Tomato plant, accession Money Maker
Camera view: bottom (45 deg); turntable rotation: 270 degrees
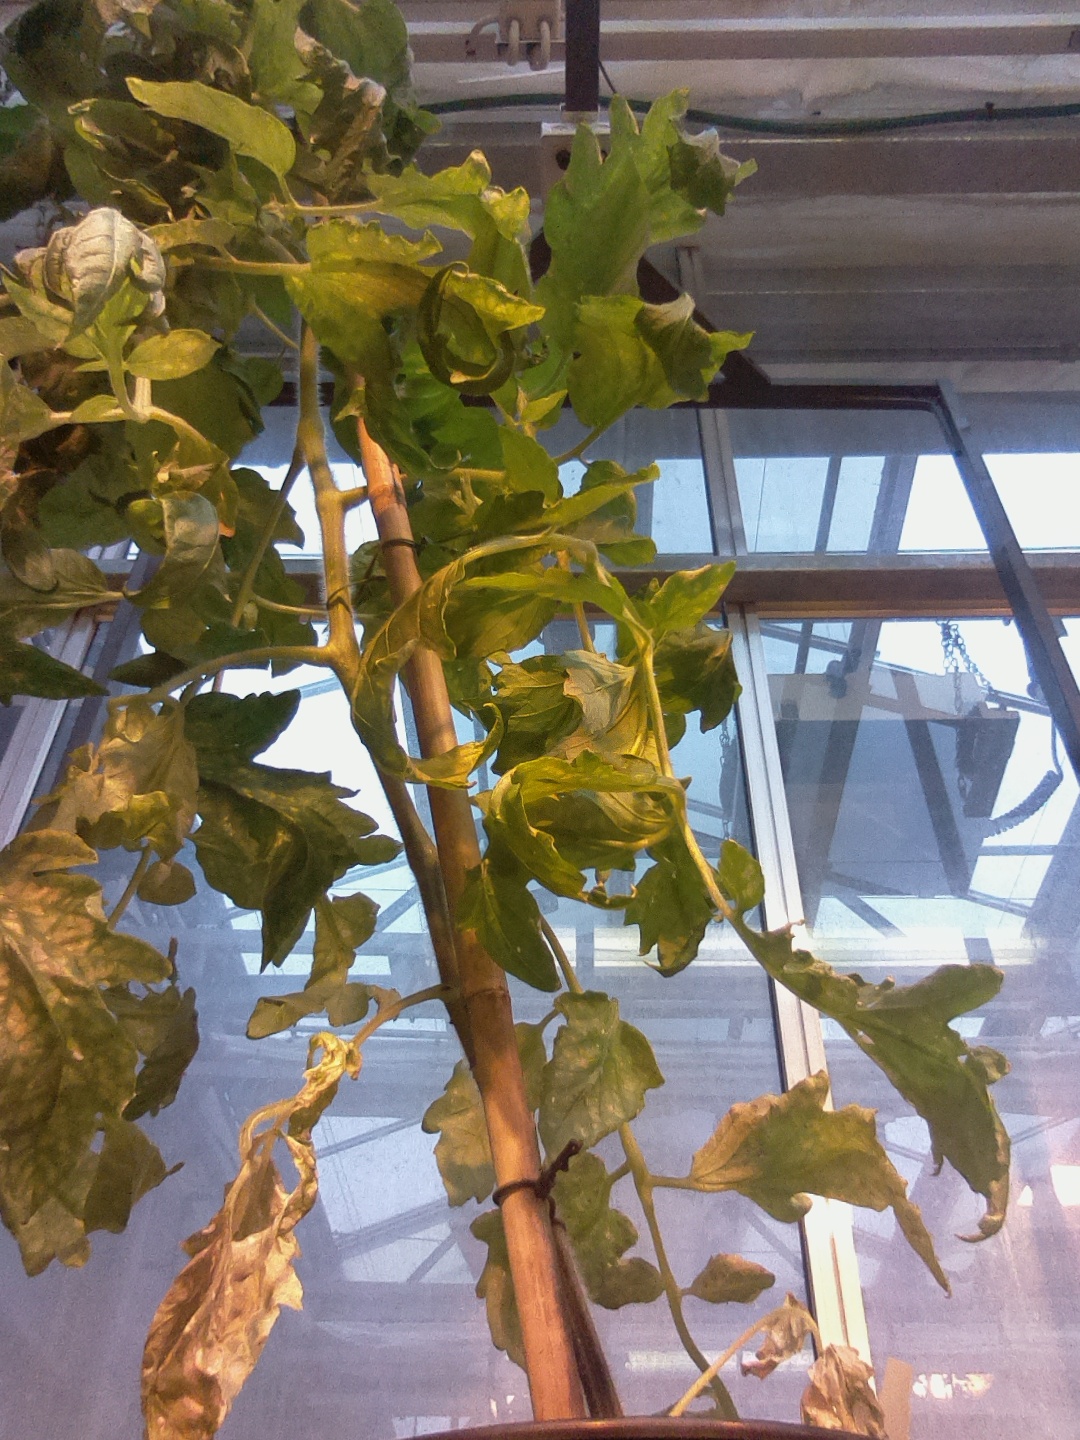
BBCH growth stage 70: Fruits at the main stem or branches visibles